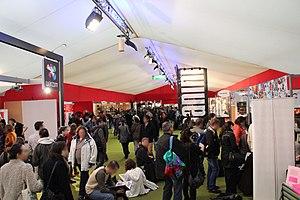
Festival International de la Bande Dessinée d'Angoulême 2013. This file was uploaded with Commonist.